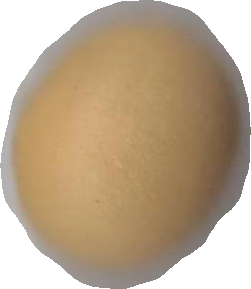
Variety: Dega